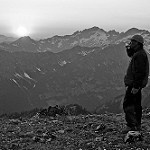
Label: B & W